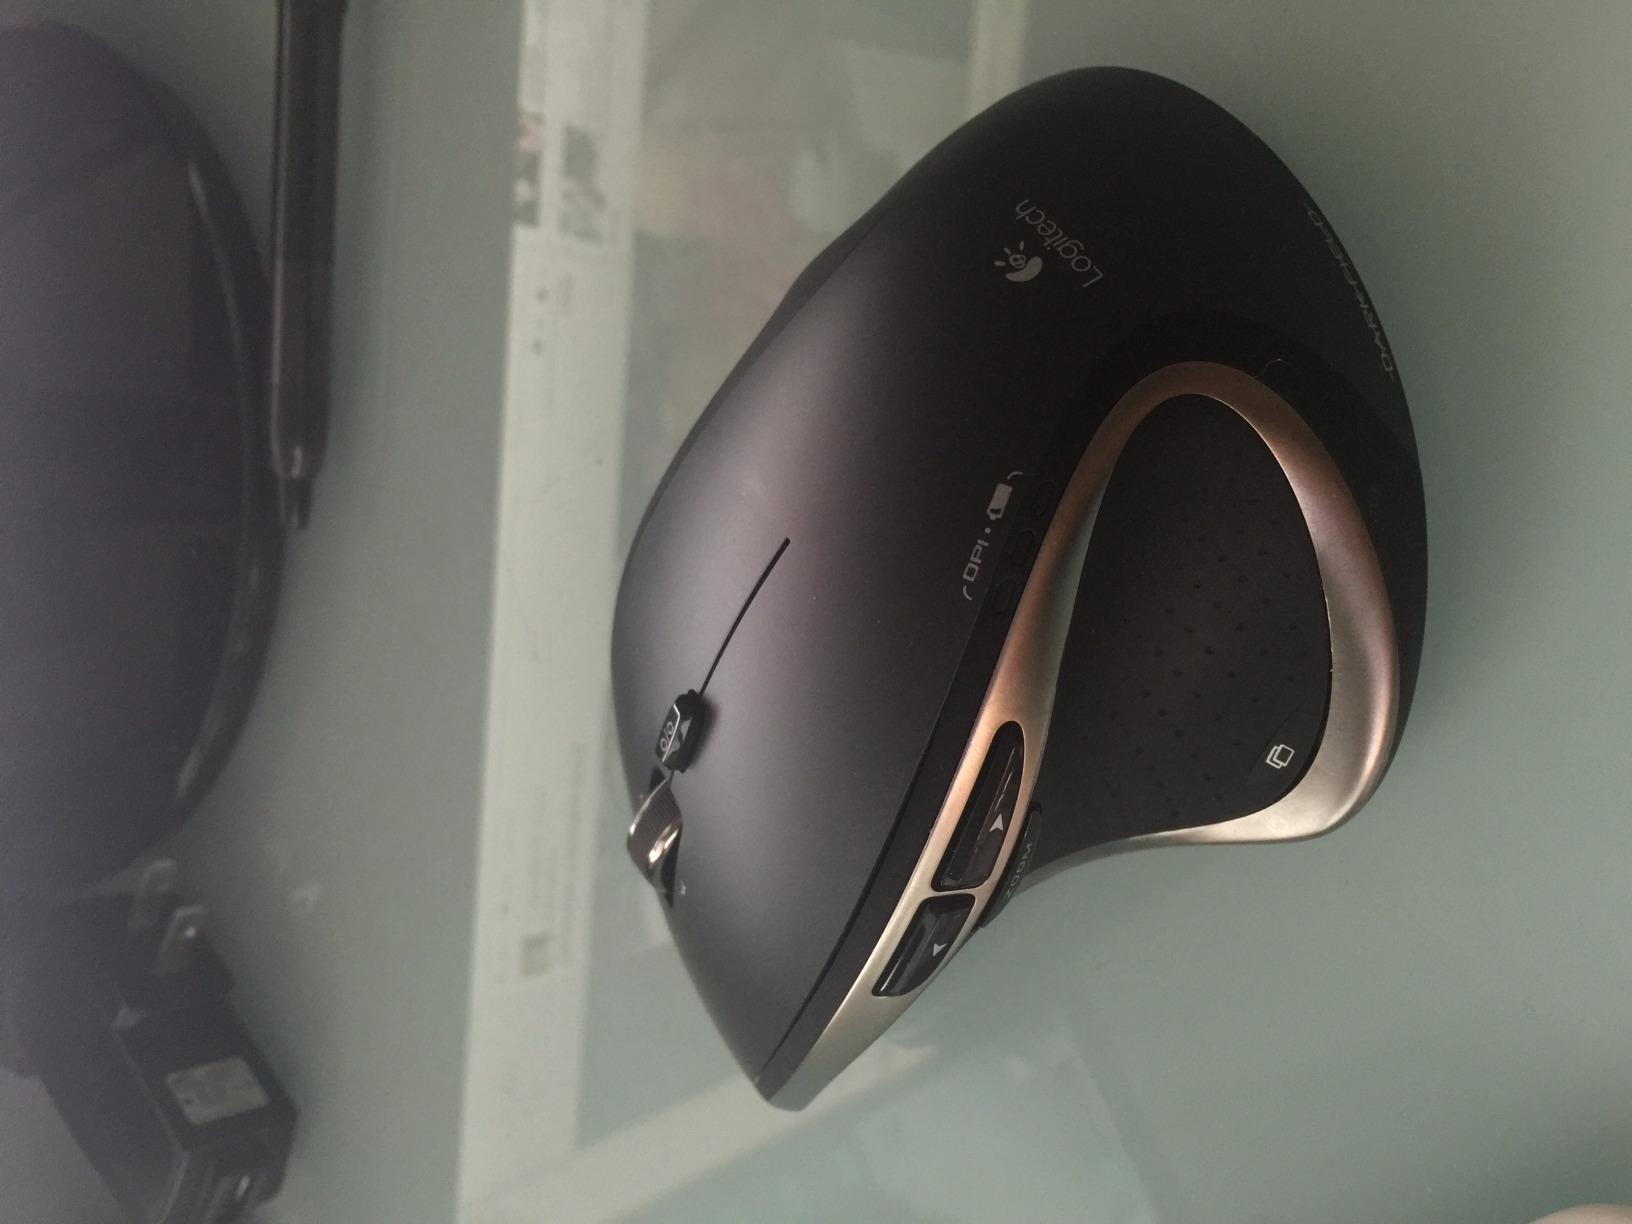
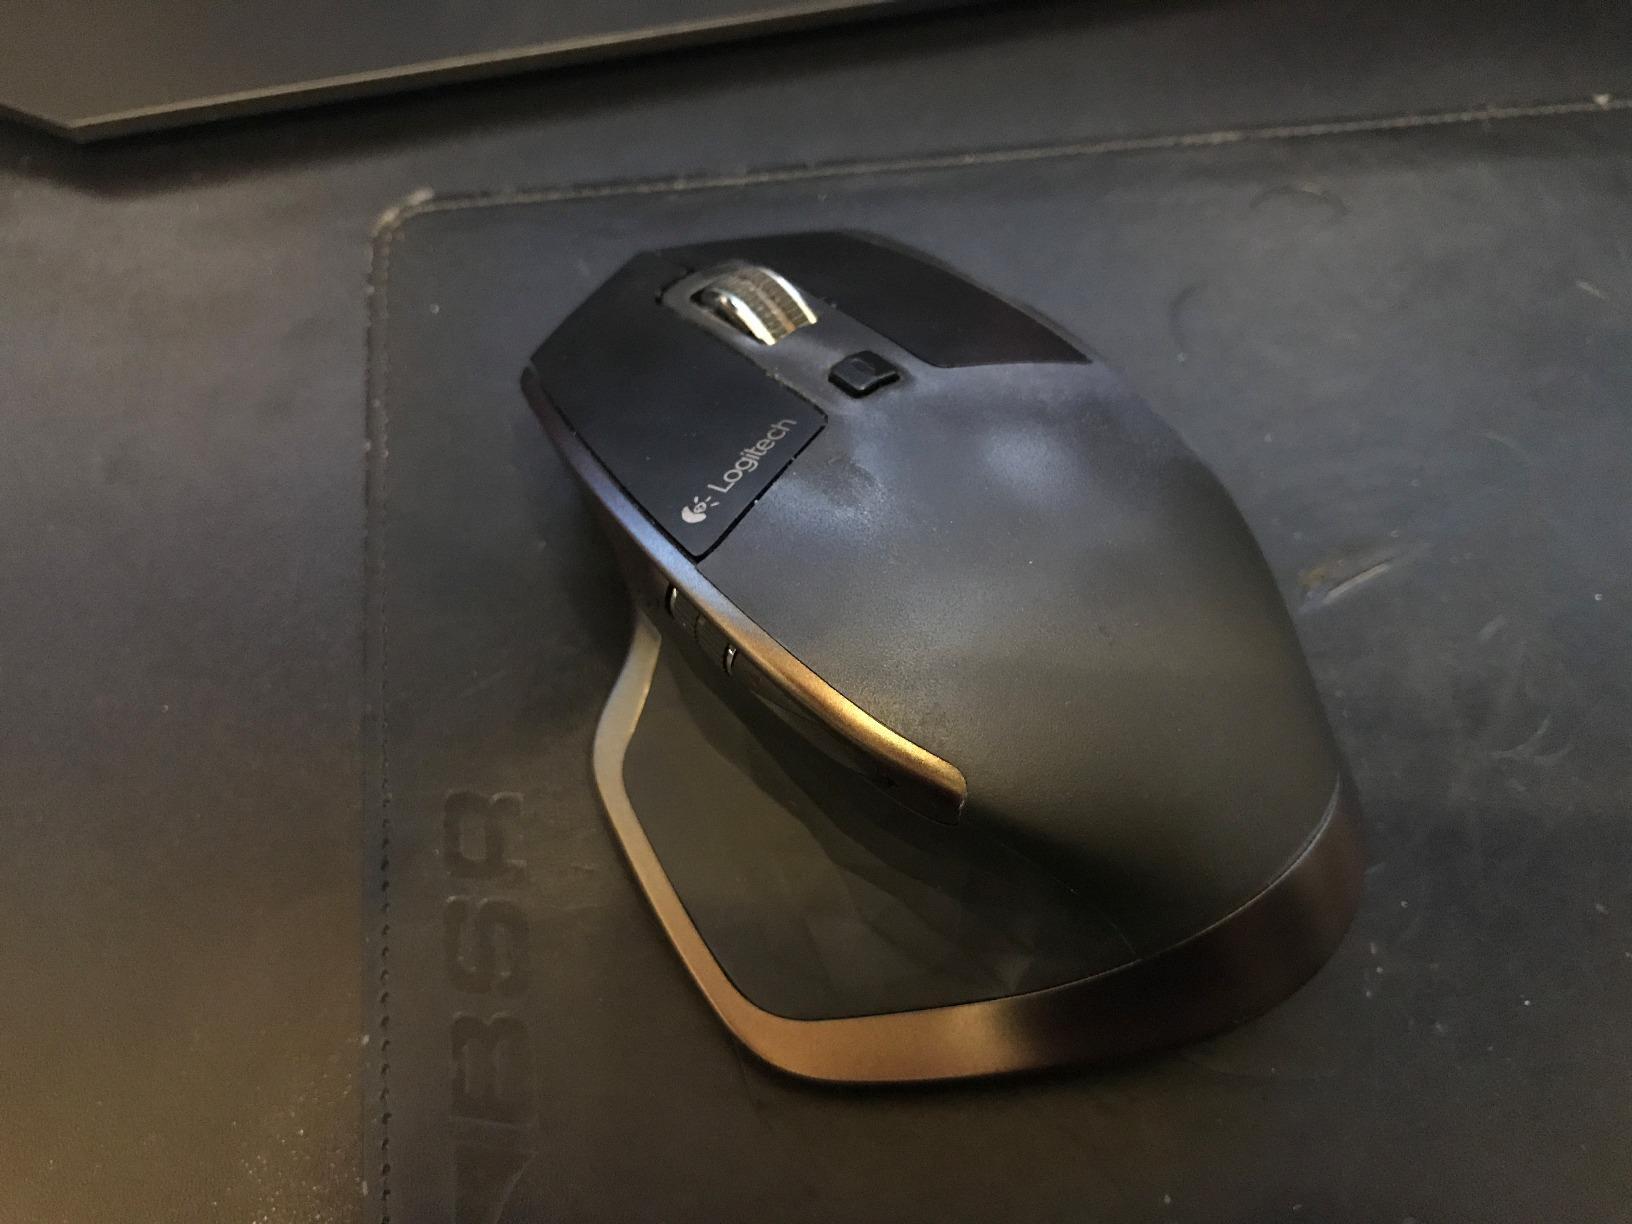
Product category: mouse
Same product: no